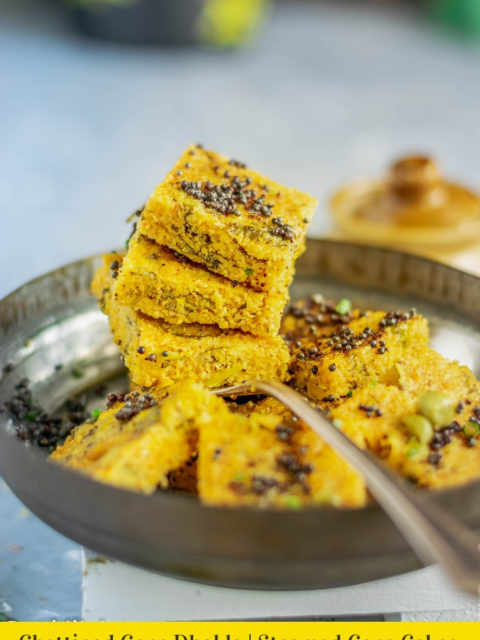
Dish: dhokla